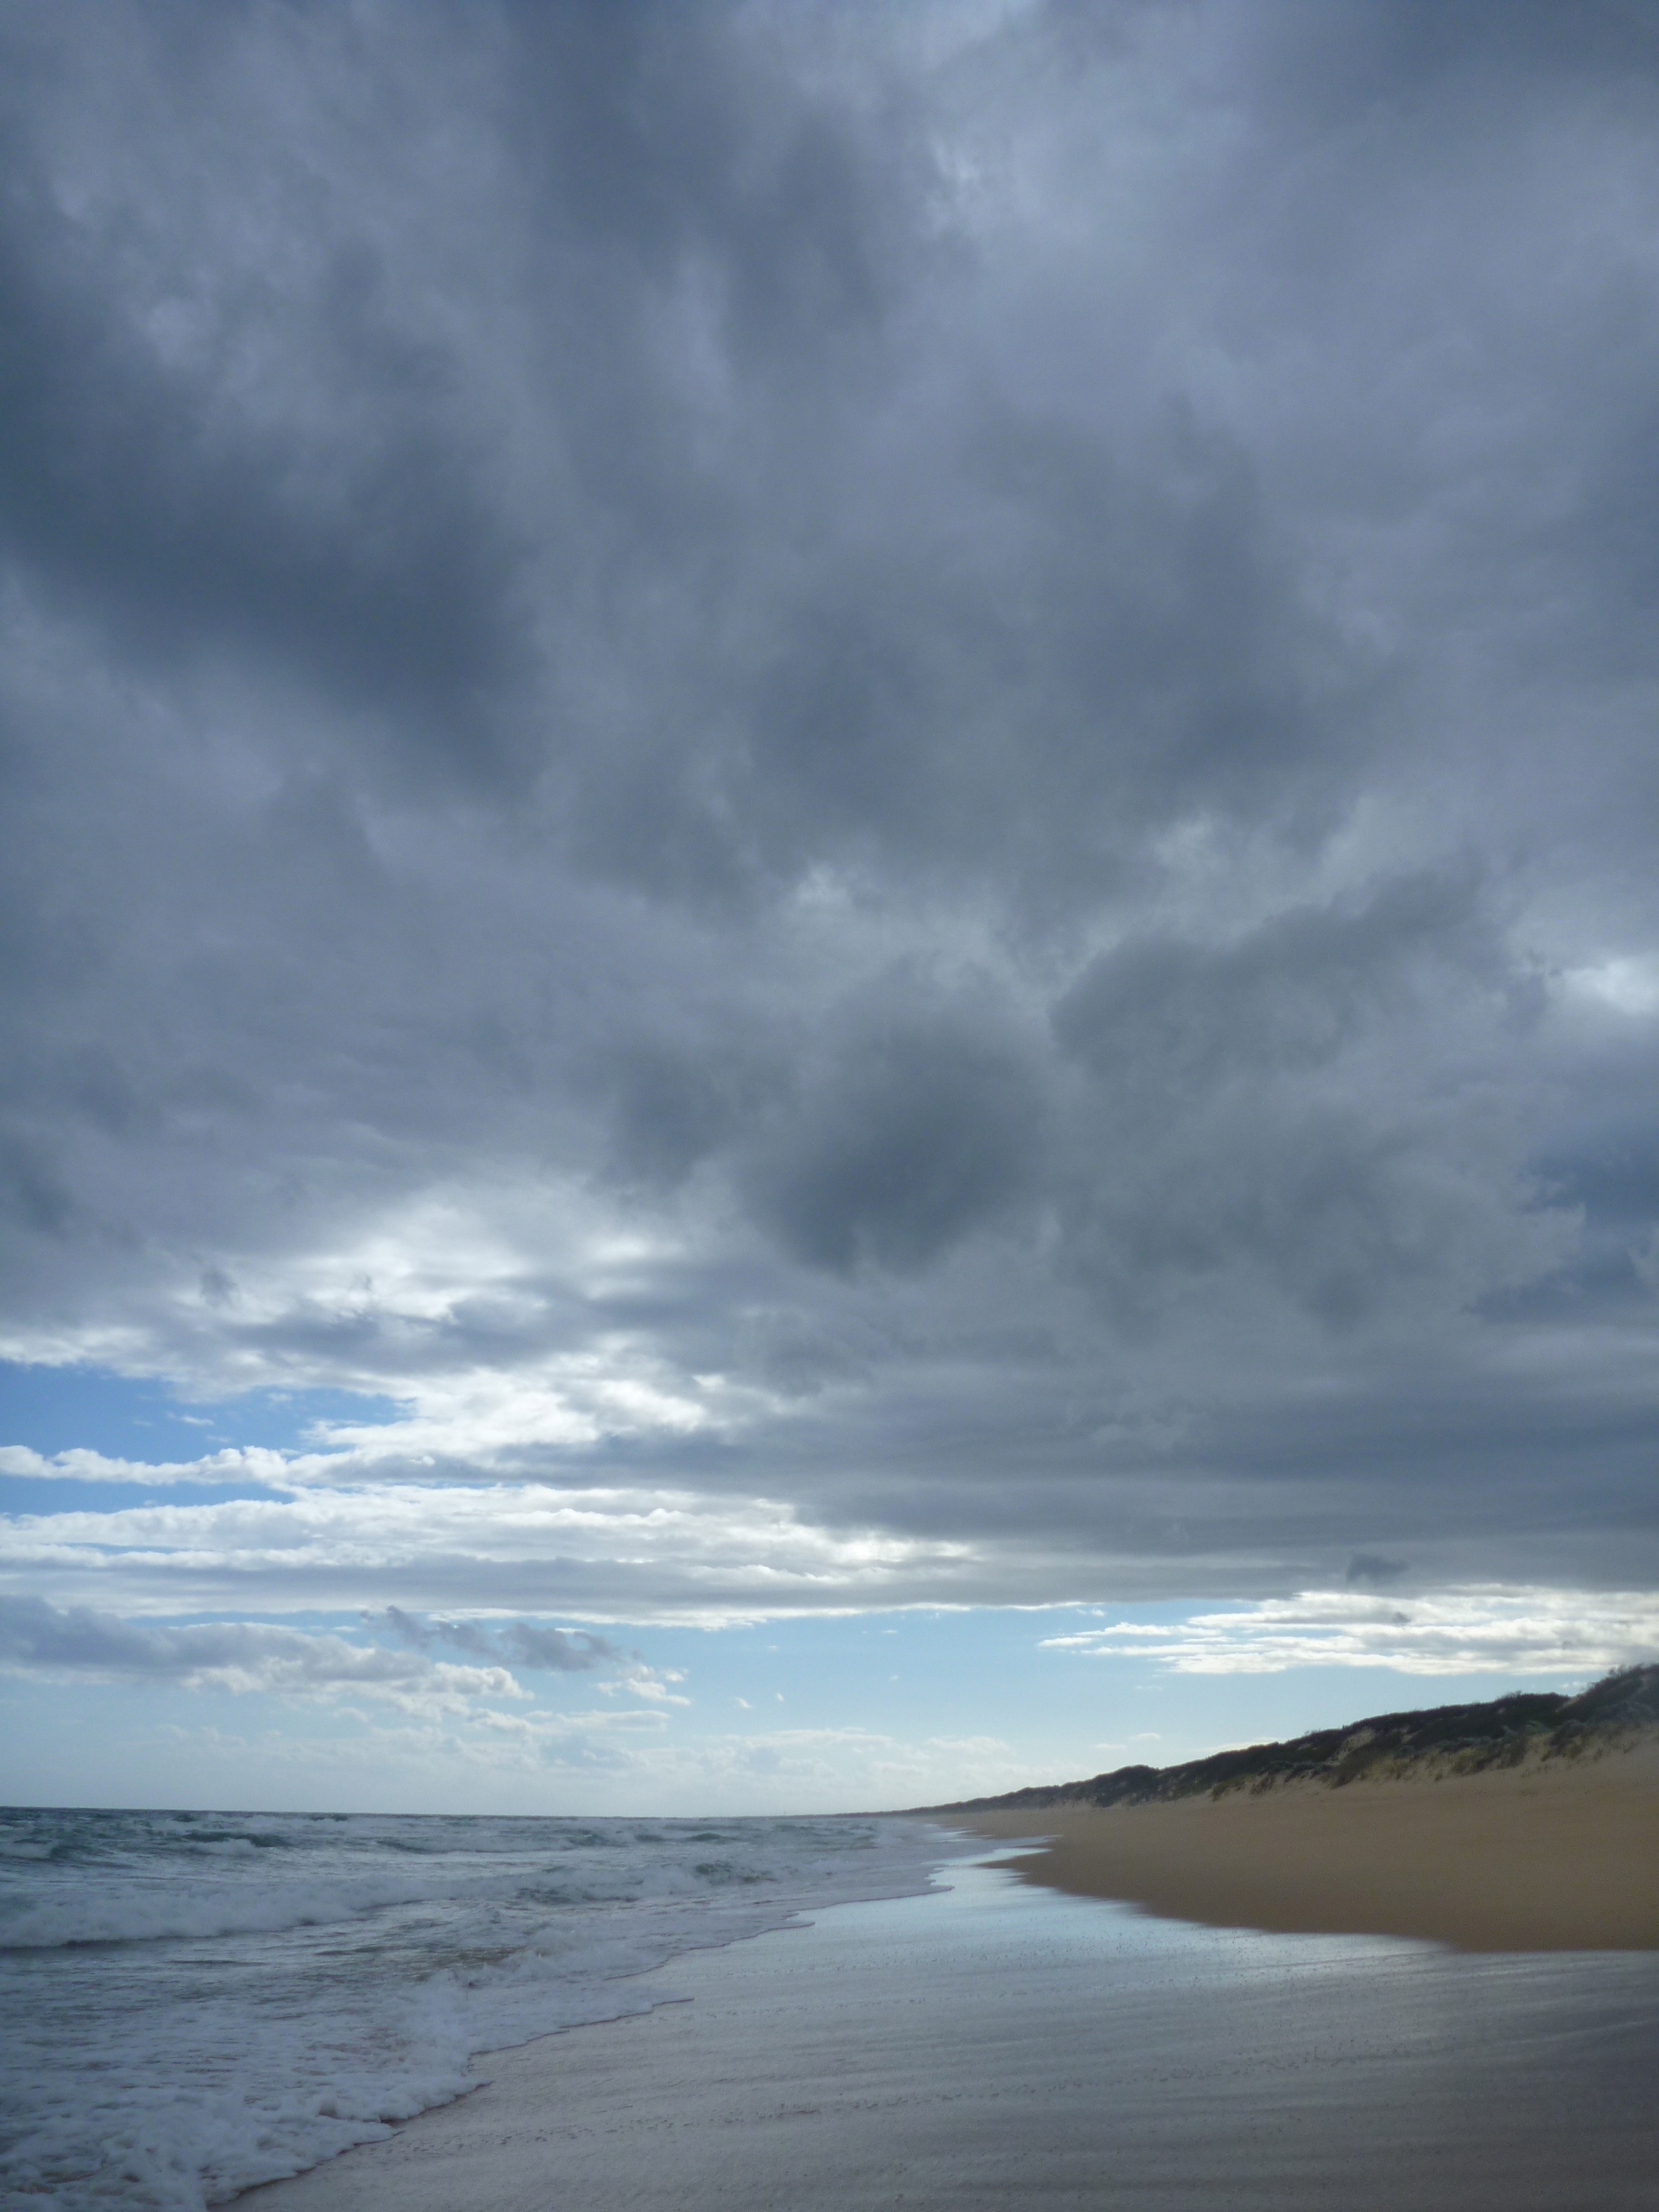
beach, sea, coast, ocean, horizon, cloud, sky, shore, wave, weather, body of water, australia, clouds, meteorological phenomenon, low water, wind wave, wave on beach